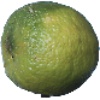
Label: Limes 1